David Crombie

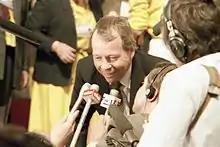
Crombie speaks to reporters on the floor of the 1983 PC leadership convention

He left City Hall in 1978 to move to federal politics, winning a by-election as a Progressive Conservative candidate that gave him a seat in the House of Commons of Canada. Crombie served as Minister of Health and Welfare in the short-lived minority government of Prime Minister Joe Clark which was elected in 1979 but lost power the next year.